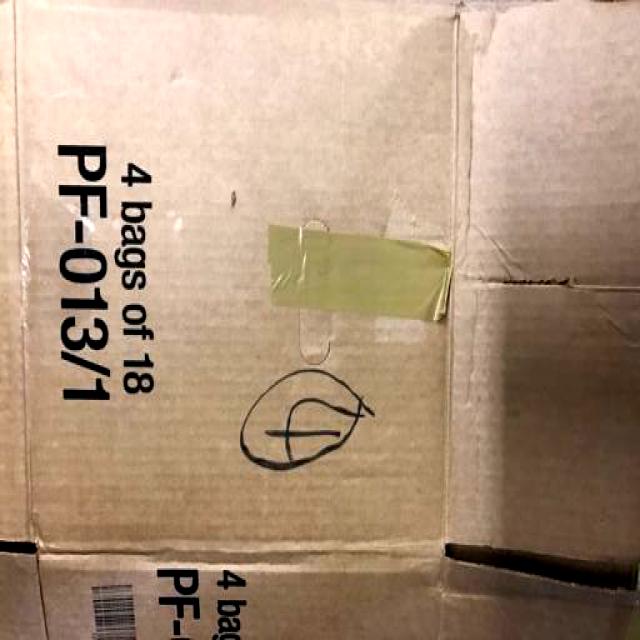
Label: Cardboard